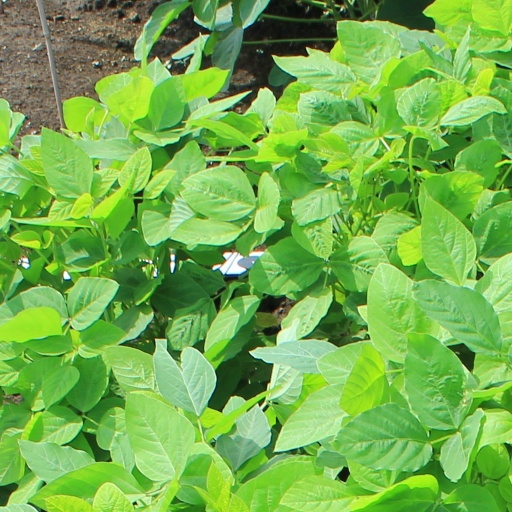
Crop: soybean